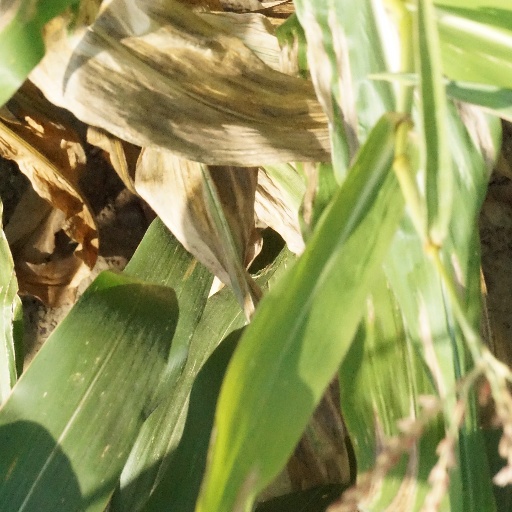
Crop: maize; corn